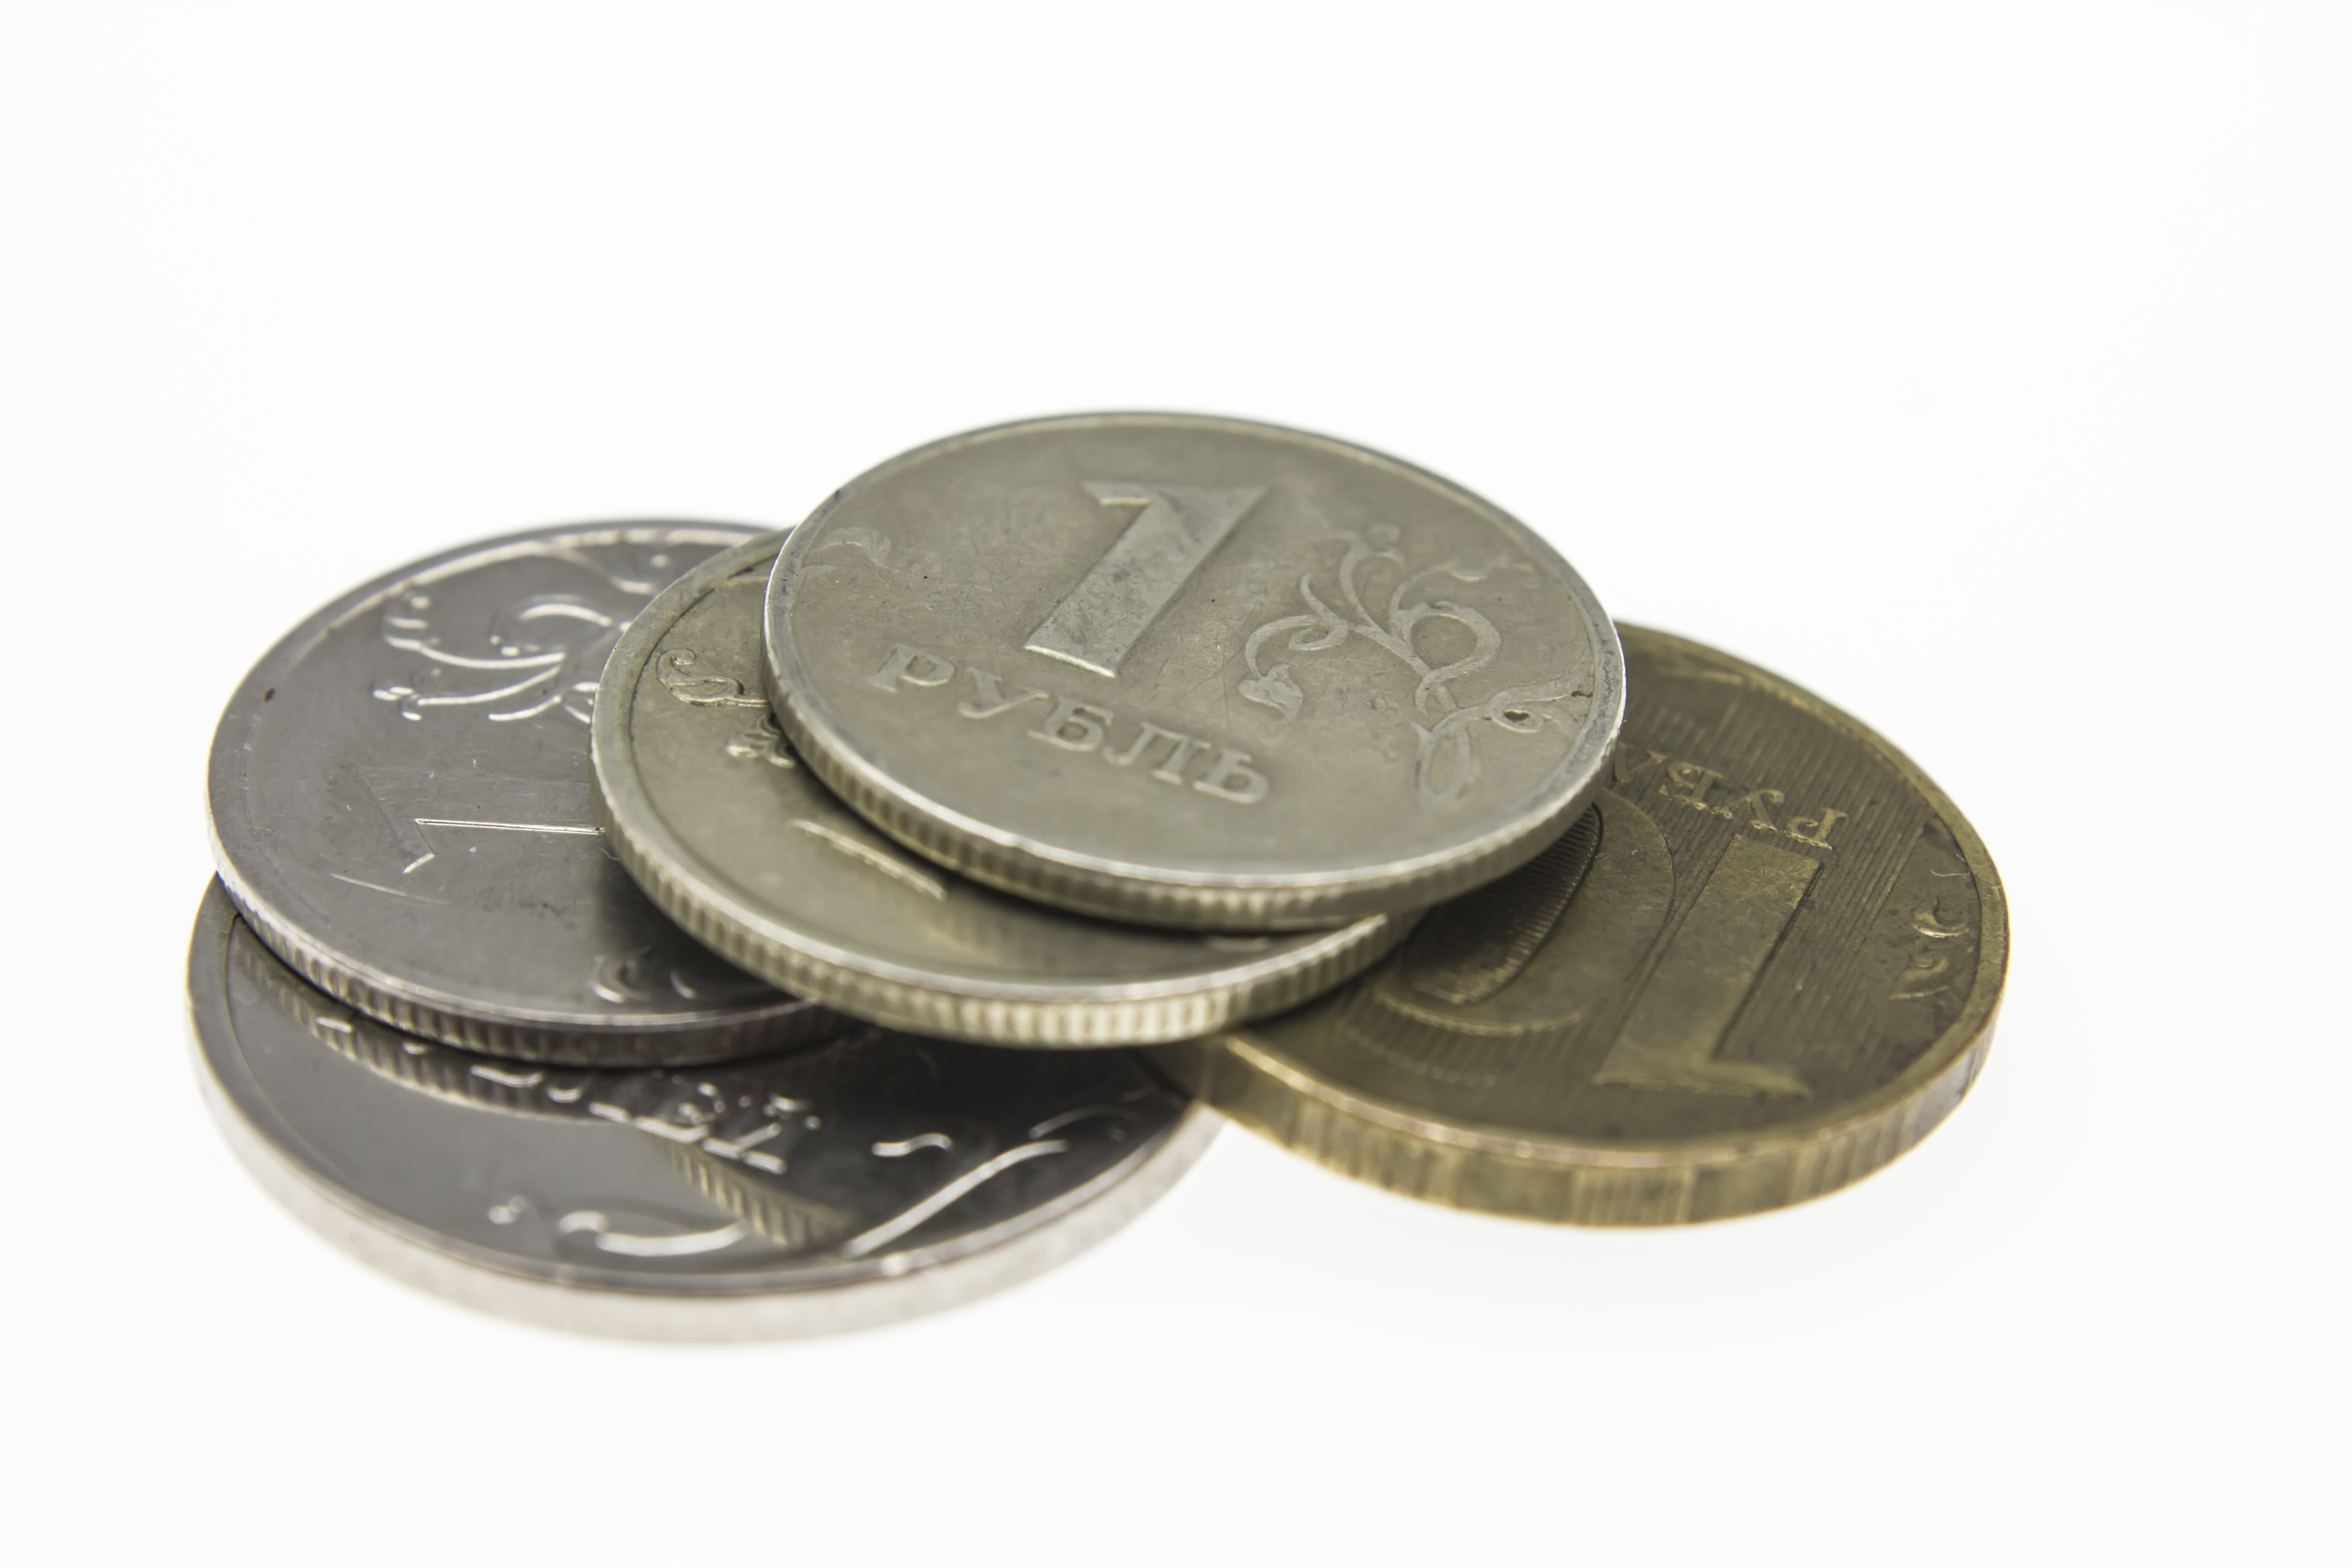
finance, financial, symbol, ruble, money, coins, cash, coin, nickel